Technics (brand)

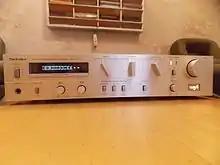
1980s Technics SU-V5 stereo amplifier

During the 90's, Technics launched a successful series of mini hi-fi systems (SC-EH series, SC-CA SC-CH series and SC-DV series with cd player and surround sound) and in the late 90s, the very successful series of micro hi-fi systems, SC-HD series (SC-HDV and SC-HDA, for series with DVD player and surround sound). These were manufactured until 2004, and after that, until 2005, were named Panasonic for the short time they were still kept in production after the Technics brand was phased out. Technics had also created a 60+1 disc changer in 1998 under the model line SL-MC (excluding the last model, the SL-MC7, that being a 110+1 changer) that ran until 2002 across a total of 8 models before being shut down, the last 60+1 mechanisms being featured in Panasonic Mini-HiFi systems. The Technics badge was then relegated to turntables in 2005, including the low cost SL-BD20/22 manufactured well into the 2000's, and some higher quality headphones and speakers, although the same model names appeared under both Technics and Panasonic names in some countries, for a while. From 2002 onwards, receivers which once were known as Technics, were rebranded as Panasonic. Technics stopped manufacturing separates (cd players, cassette deck, tuners, amplifiers) in late 2001, but remained for a while in the home cinema market, with both DVD players and receivers and speakers until late 2002, when these were renamed Panasonic. From 2004 on, except turntables, a series of headphones, and some DJ equipment, all audio products were by now bearing the Panasonic name, rather than Technics. Also, by 2004, both SL-BD20/22 turntables were phased out.